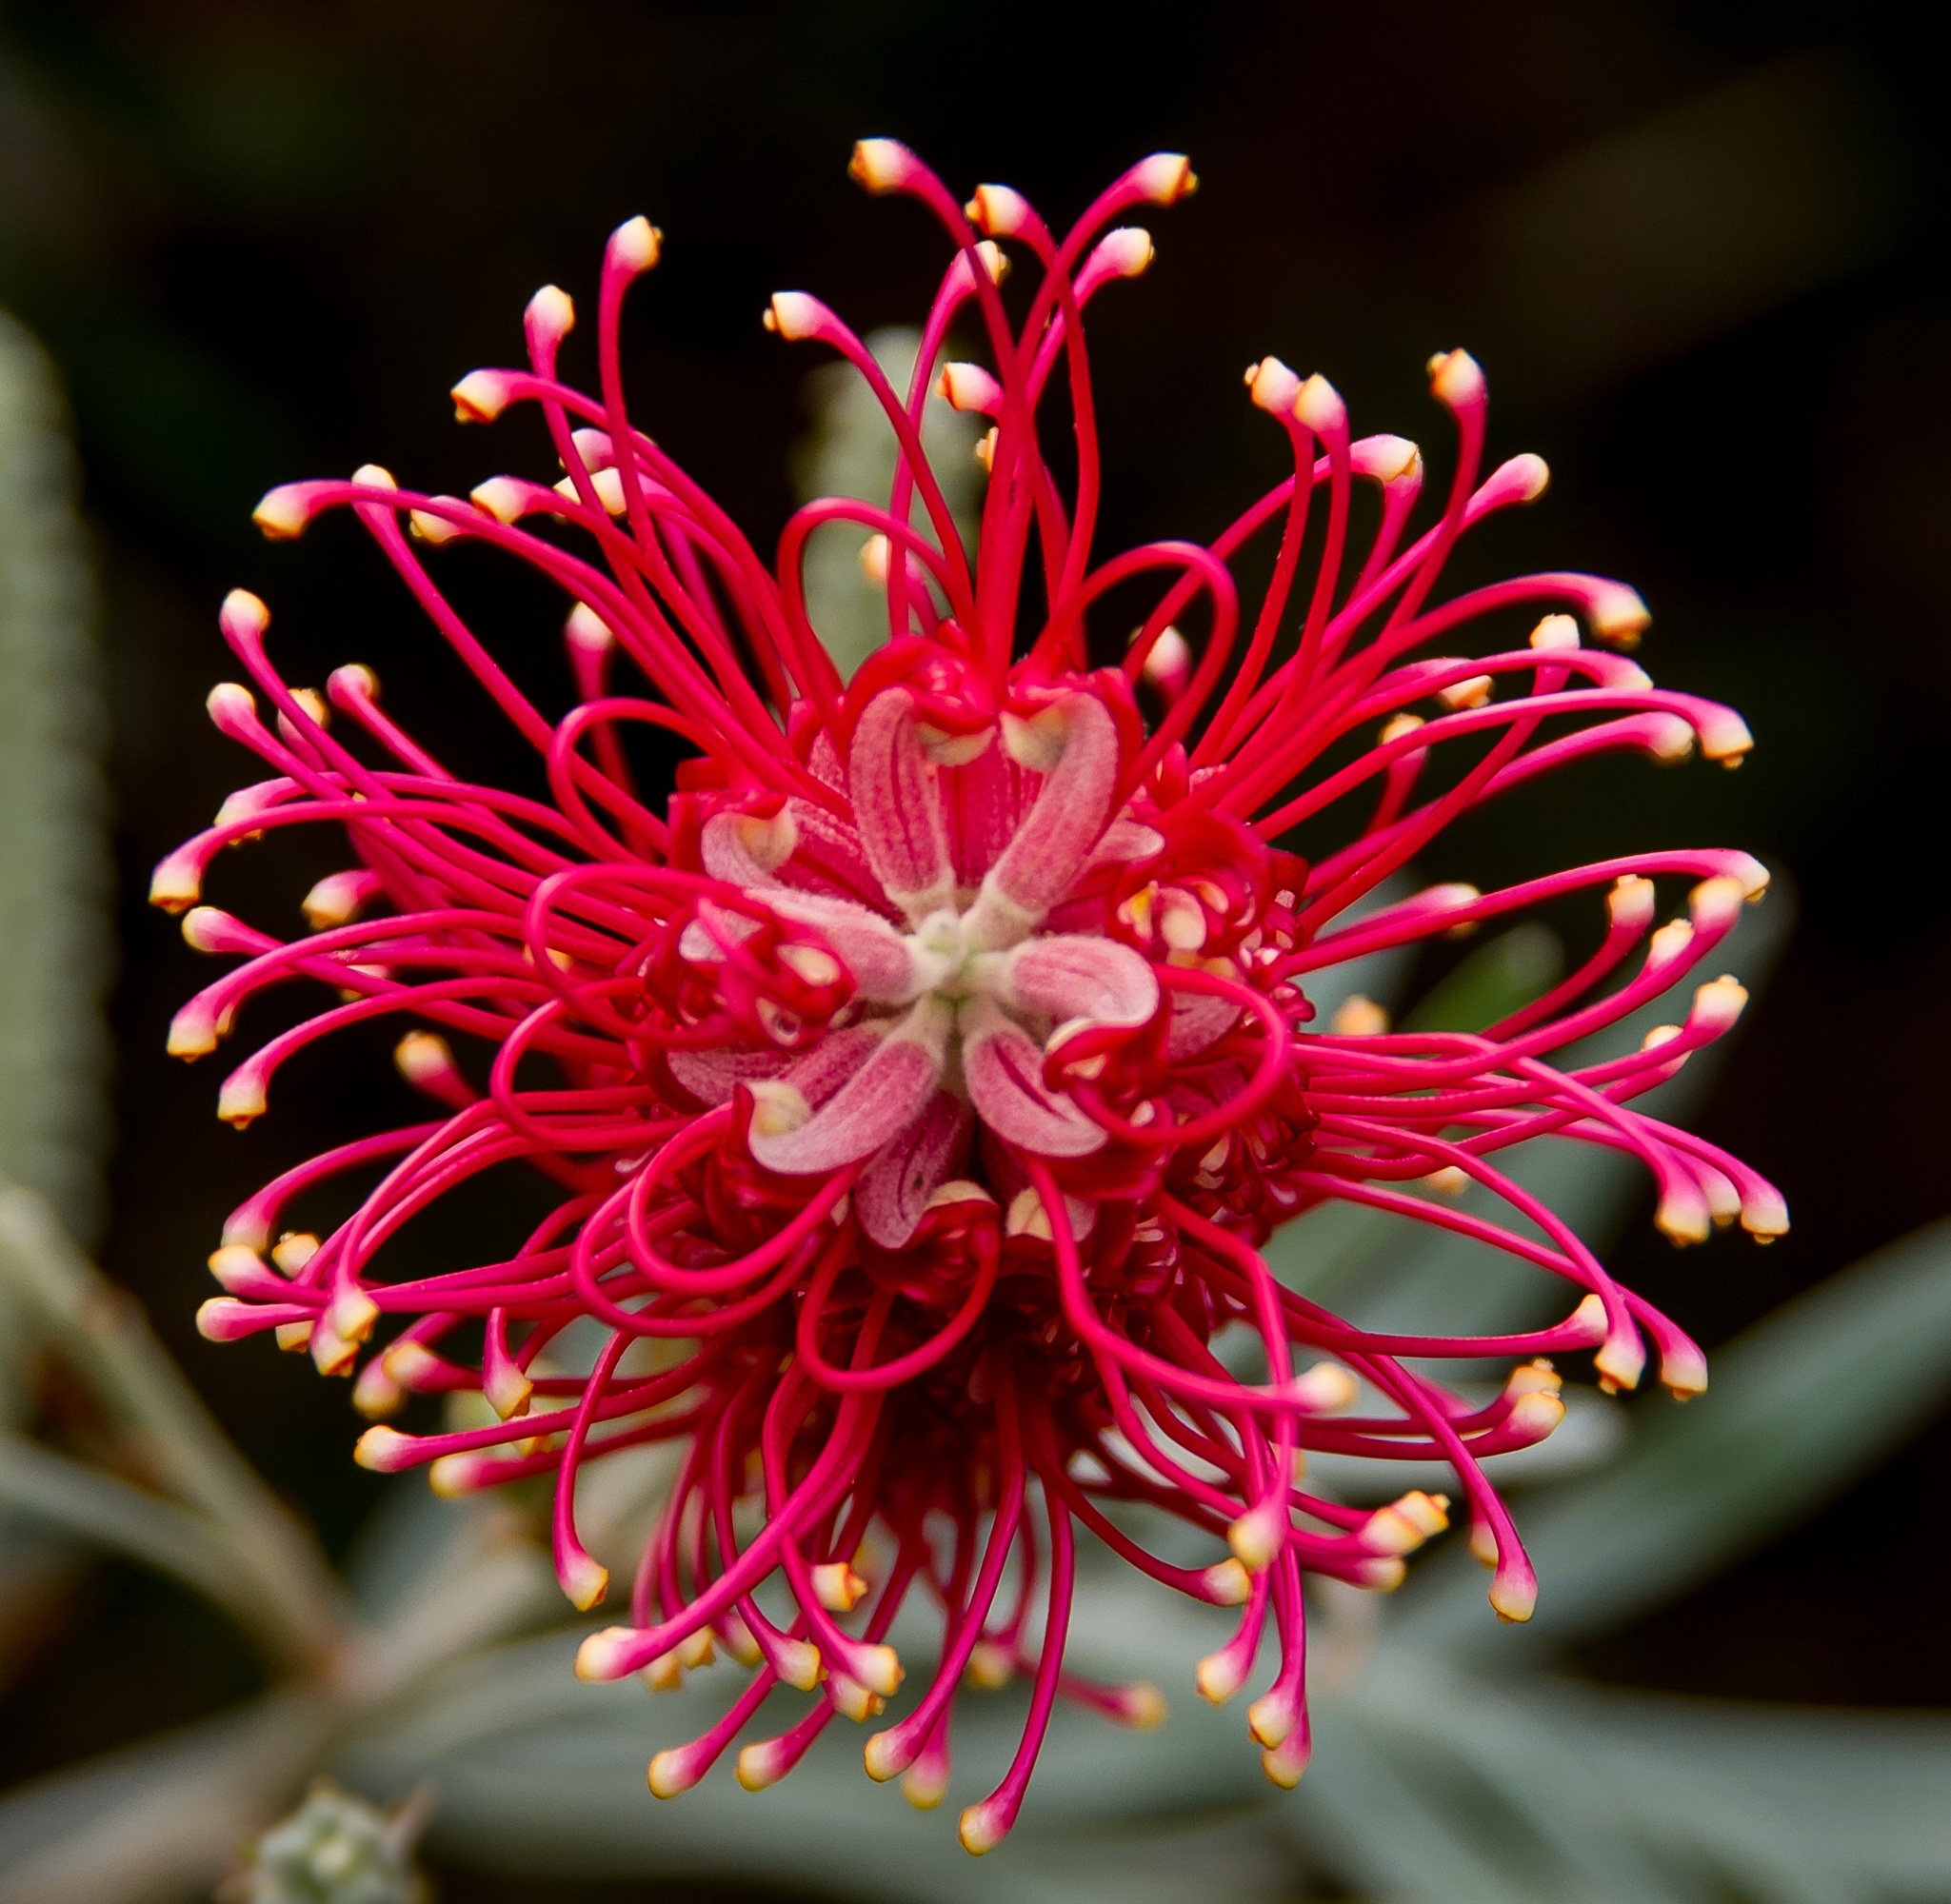
blossom, plant, white, photography, flower, petal, bloom, red, botany, garden, pink, flora, wildflower, close up, native, australian, shrub, delicate, nectar, macro photography, flowering plant, grevillea, land plant